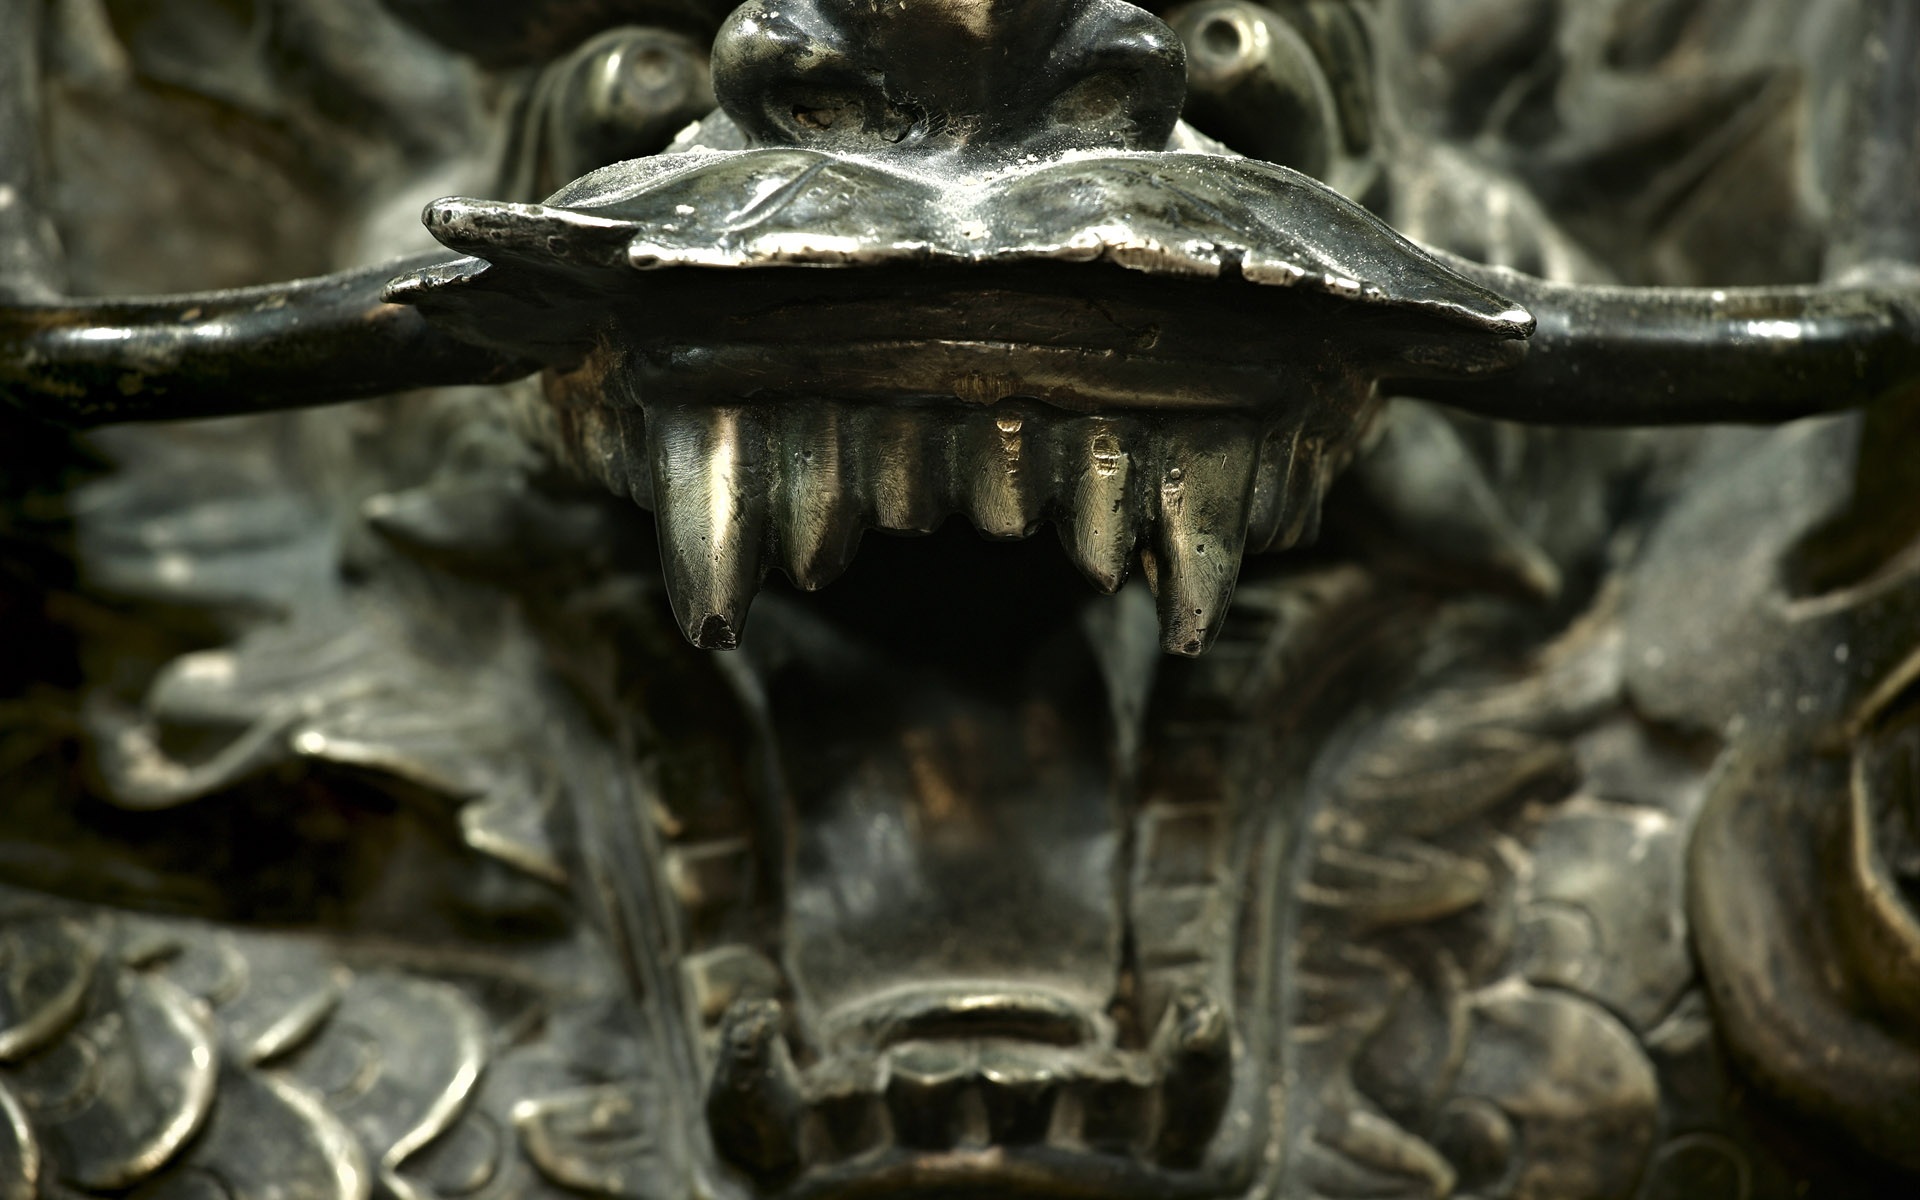
monument, statue, metal, material, gargoyle, sculpture, art, bronze, iron, carving, chinese architecture, door knocker, bronze sculpture, ancient history, chinese art, chinese ancient decoration, chinese design, chinese structure